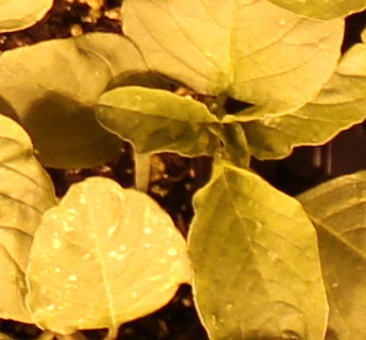
Label: Redroot Pigweed